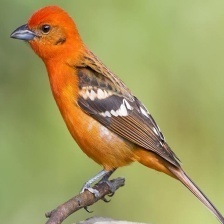
Species: FLAME TANAGER
Scientific name: PIRANGA BIDENTATA